Versatile (company)

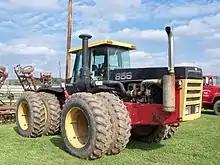
A Versatile 856 tractor in Carrollton, Ohio

The Versatile brand, known historically for four-wheel drive tractors, has expanded to include front-wheel assist tractors after acquiring the rights to a few of New Hollands tractors during the CNH merger, self-propelled sprayers, precision seeding & tillage equipment, and combines. In its earlier days (1970s to 1980s), the company made iconic tractors colored red, yellow, and black. The tractors were also known for their flat, boxy appearance, and hardly any curvature as seen on modern tractors. An example of this, the Versatile 856, is to the left.